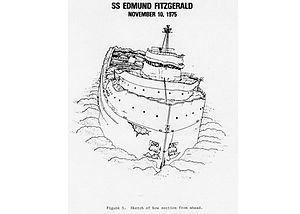
SS Edmund Fitzgerald était un navire cargo américain en activité dans les Grands Lacs en Amérique du Nord, transportant durant 17 ans du minerai de fer des mines près de Duluth vers les aciéries de Détroit, Toledo et autres du Midwest. Le navire a établi six fois des records saisonniers de chargement, battant souvent son propre record.